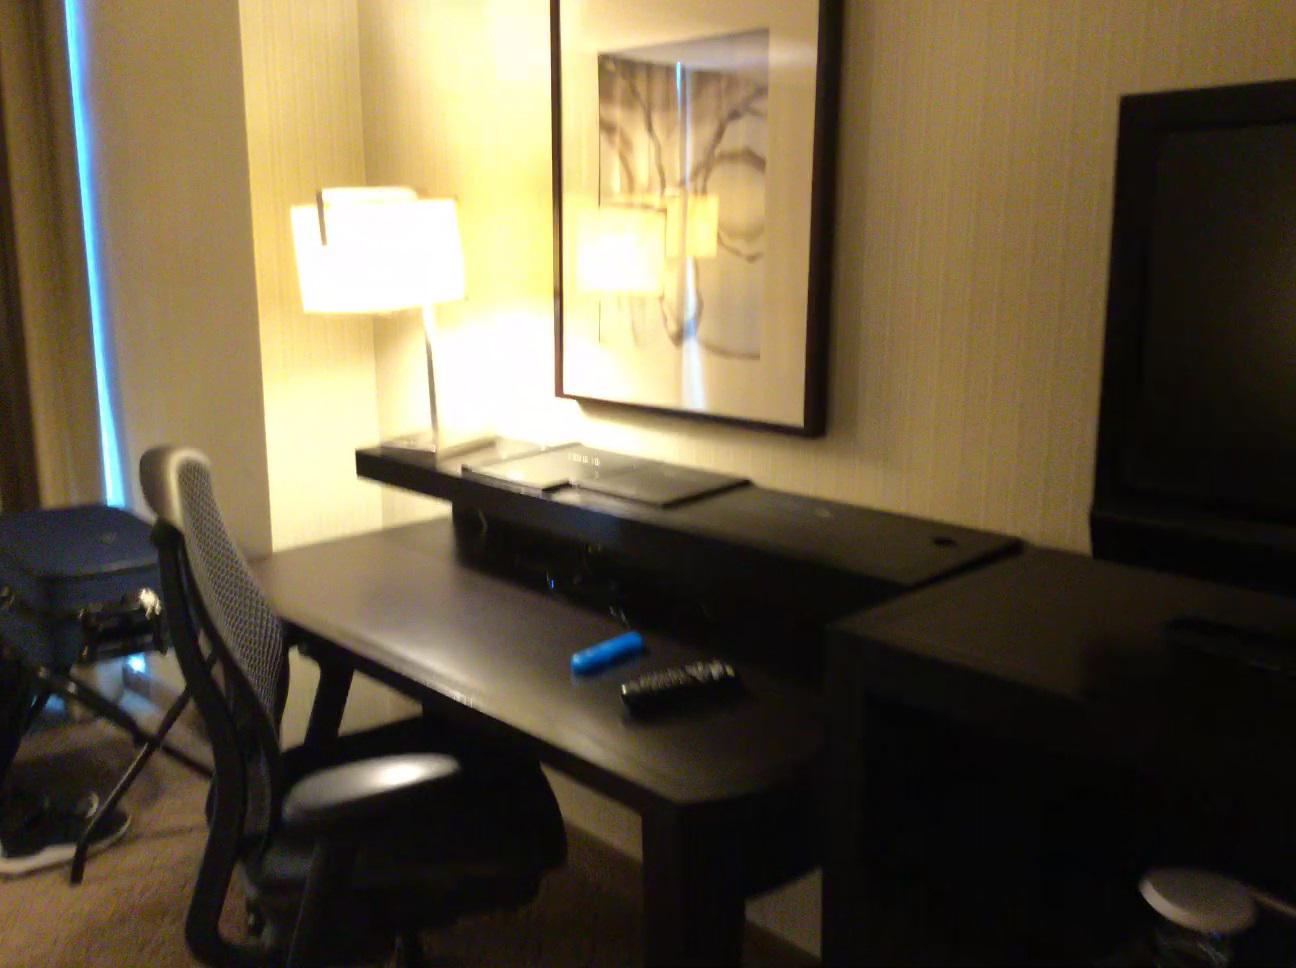
Question: Is the lamp left of the case from the world's perspective? Final answer should be yes or no.
Answer: No